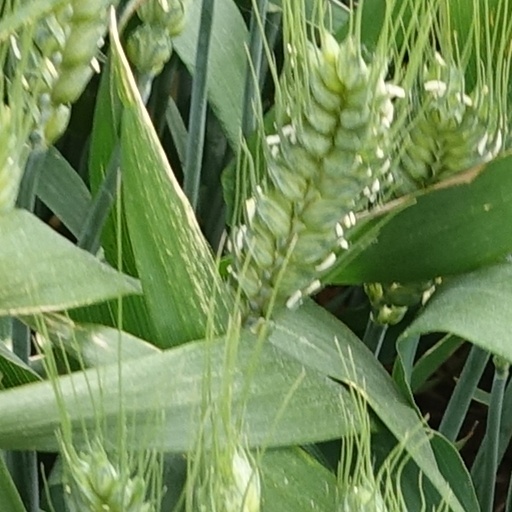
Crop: wheat